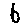
Label: 6